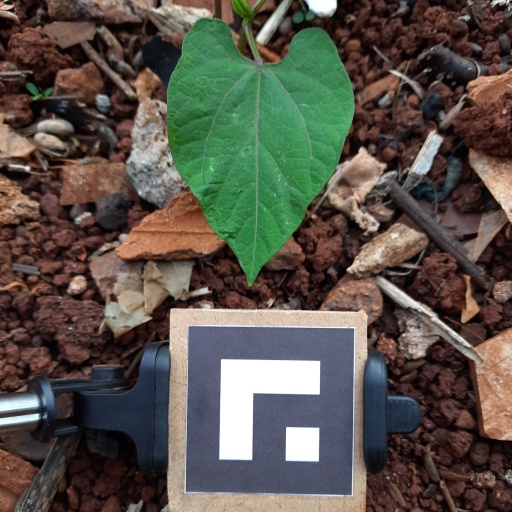
Observations: flat surface, no eating holes, under shade